Fabryczna

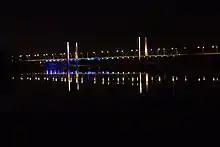
Milenijny Bridge

This area has few extremes of temperature and ample precipitation in all months. The Köppen Climate Classification subtype for this climate is "". (Marine West Coast Climate).